Chris Hairston

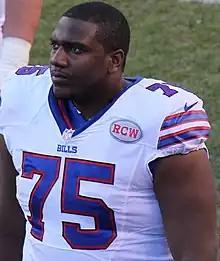
Hairston with the Buffalo Bills in 2014

Christian Erin Hairston (born April 26, 1989) is an American former professional football offensive tackle. He was selected by the Buffalo Bills in the fourth round of the 2011 NFL draft. He played college football for the Clemson University Tigers.